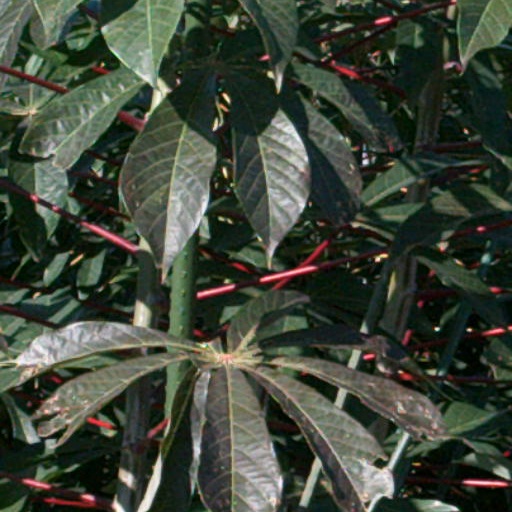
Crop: cassava